Church of St Thomas the Apostle, Killinghall

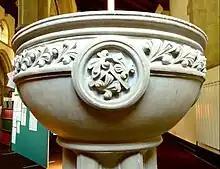
Font by Charles Mawer, showing square symbolising Thomas the Apostle

Between the nave and the north and south aisles are two arcades each of four doubly-chamfered arches, supported by circular columns with octagonal capitals. The chancel floor is three steps above that of the nave. It contains choir stalls designed by the architect William Swinden Barber on either side, and in a 1905–1908 chancel reordering these were augmented by two clergy seats and two prayer desks for the choir. The original choir stalls were described in 1880 as being "plain but very solid construction", like the nave pews which were also designed by the architect. On the south side of the chancel is the organ chamber, and on the north side is the vestry which has access through the north wall and into the chancel. The chancel arch was built "as lofty as possible", being the "chief internal feature of the structure". All the woodwork is made of pitch pine, and was originally treated or varnished to appear as close as possible to its natural colour, although the roof timbers looked warmer than the pews when new. The nave is by , and the north and south aisles are by . The chancel is by . The organ chamber contained no organ at first, when it measured internally by . At the consecration, a harmonium was used in default of the absent organ, and the church still contains a harmonium which may date back to 1880.